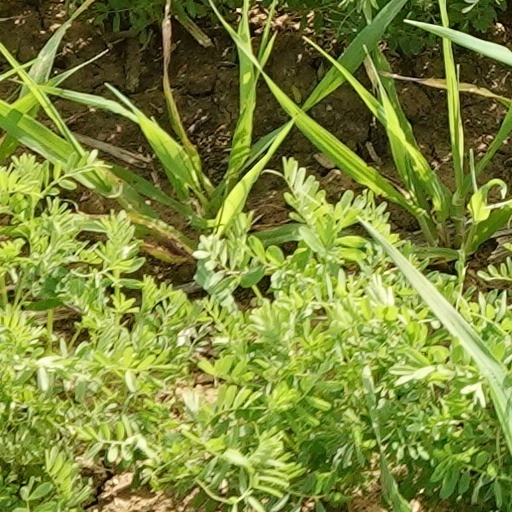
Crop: wheat